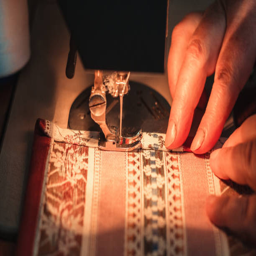
hands elderly woman is working on an old sewing machine .